Miracle

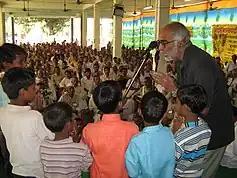
Rationalist, sceptic, and godman debunker Narendra Nayak during a miracle-exposure program in 2007.

The gospels record three sorts of miracles performed by Jesus: exorcisms, cures, and natural wonders. In the Gospel of John, the miracles are referred to as "signs" and the emphasis is on God demonstrating his underlying normal activity in remarkable ways. In the New Testament, the greatest miracle is the resurrection of Jesus, the event central to Christian faith.